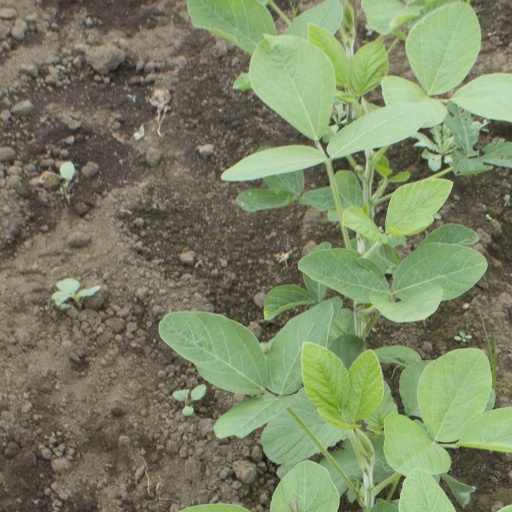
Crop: soybean